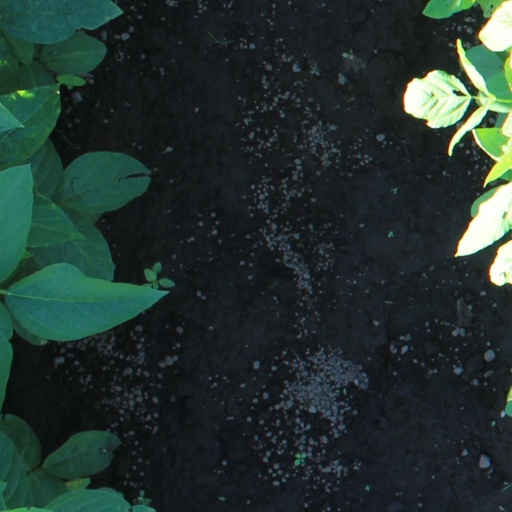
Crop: soybean